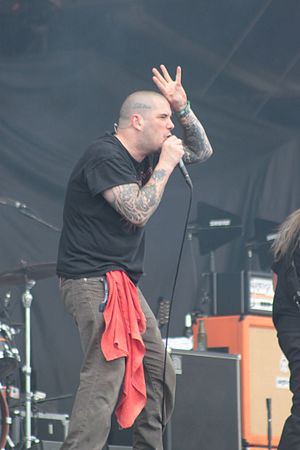
Phil Anselmo
Hellfest 2013
Philip Hansen Anselmo er en amerikansk heavy metal-sanger, der har arbejdet med adskillige bands. Han er dog bedst kendt for sit arbejde i bandet Pantera.